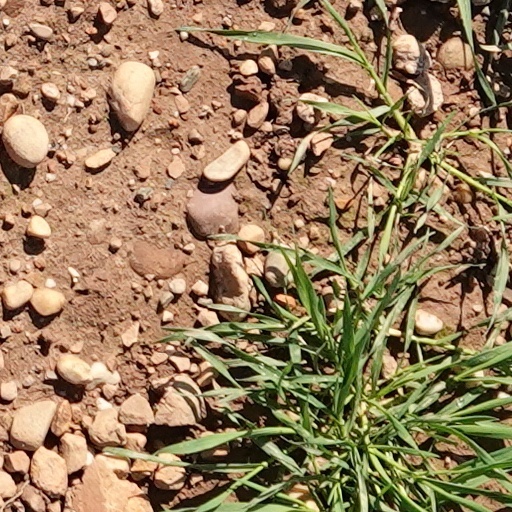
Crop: wheat